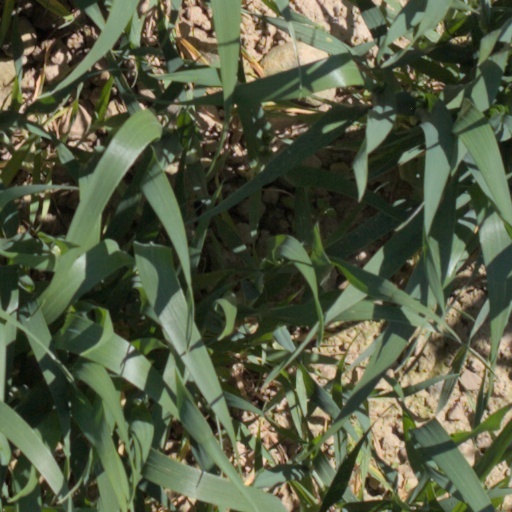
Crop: wheat